David Gareji Lavra

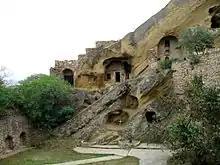

The Lavra of David or David Gareji Lavra is a historical and architectural monument within the monastic complex of David Gareji. It was built during the first half of the 6th century under the guidance of David of Gareji.